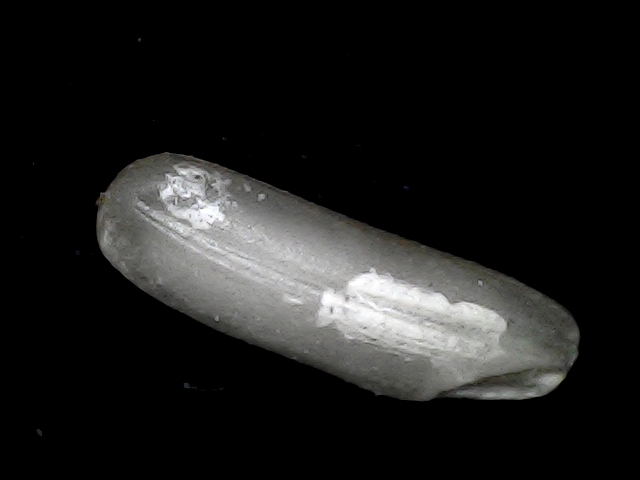
Rice variety: BD75